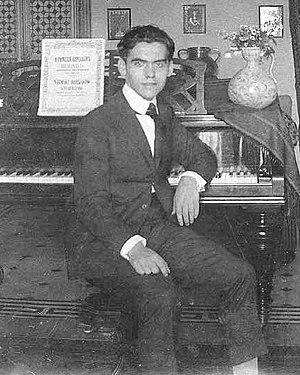
Federico García Lorca est un poète et dramaturge espagnol, également prosateur, peintre, pianiste et compositeur, né le 5 juin 1898 à Fuente Vaqueros près de Grenade et exécuté sommairement le 19 août 1936 entre Viznar et Alfacar par des milices franquistes.